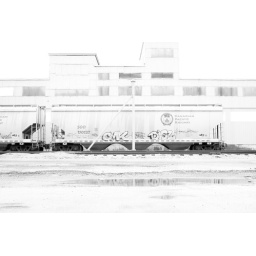
A train car that sits in an industrial area of town.